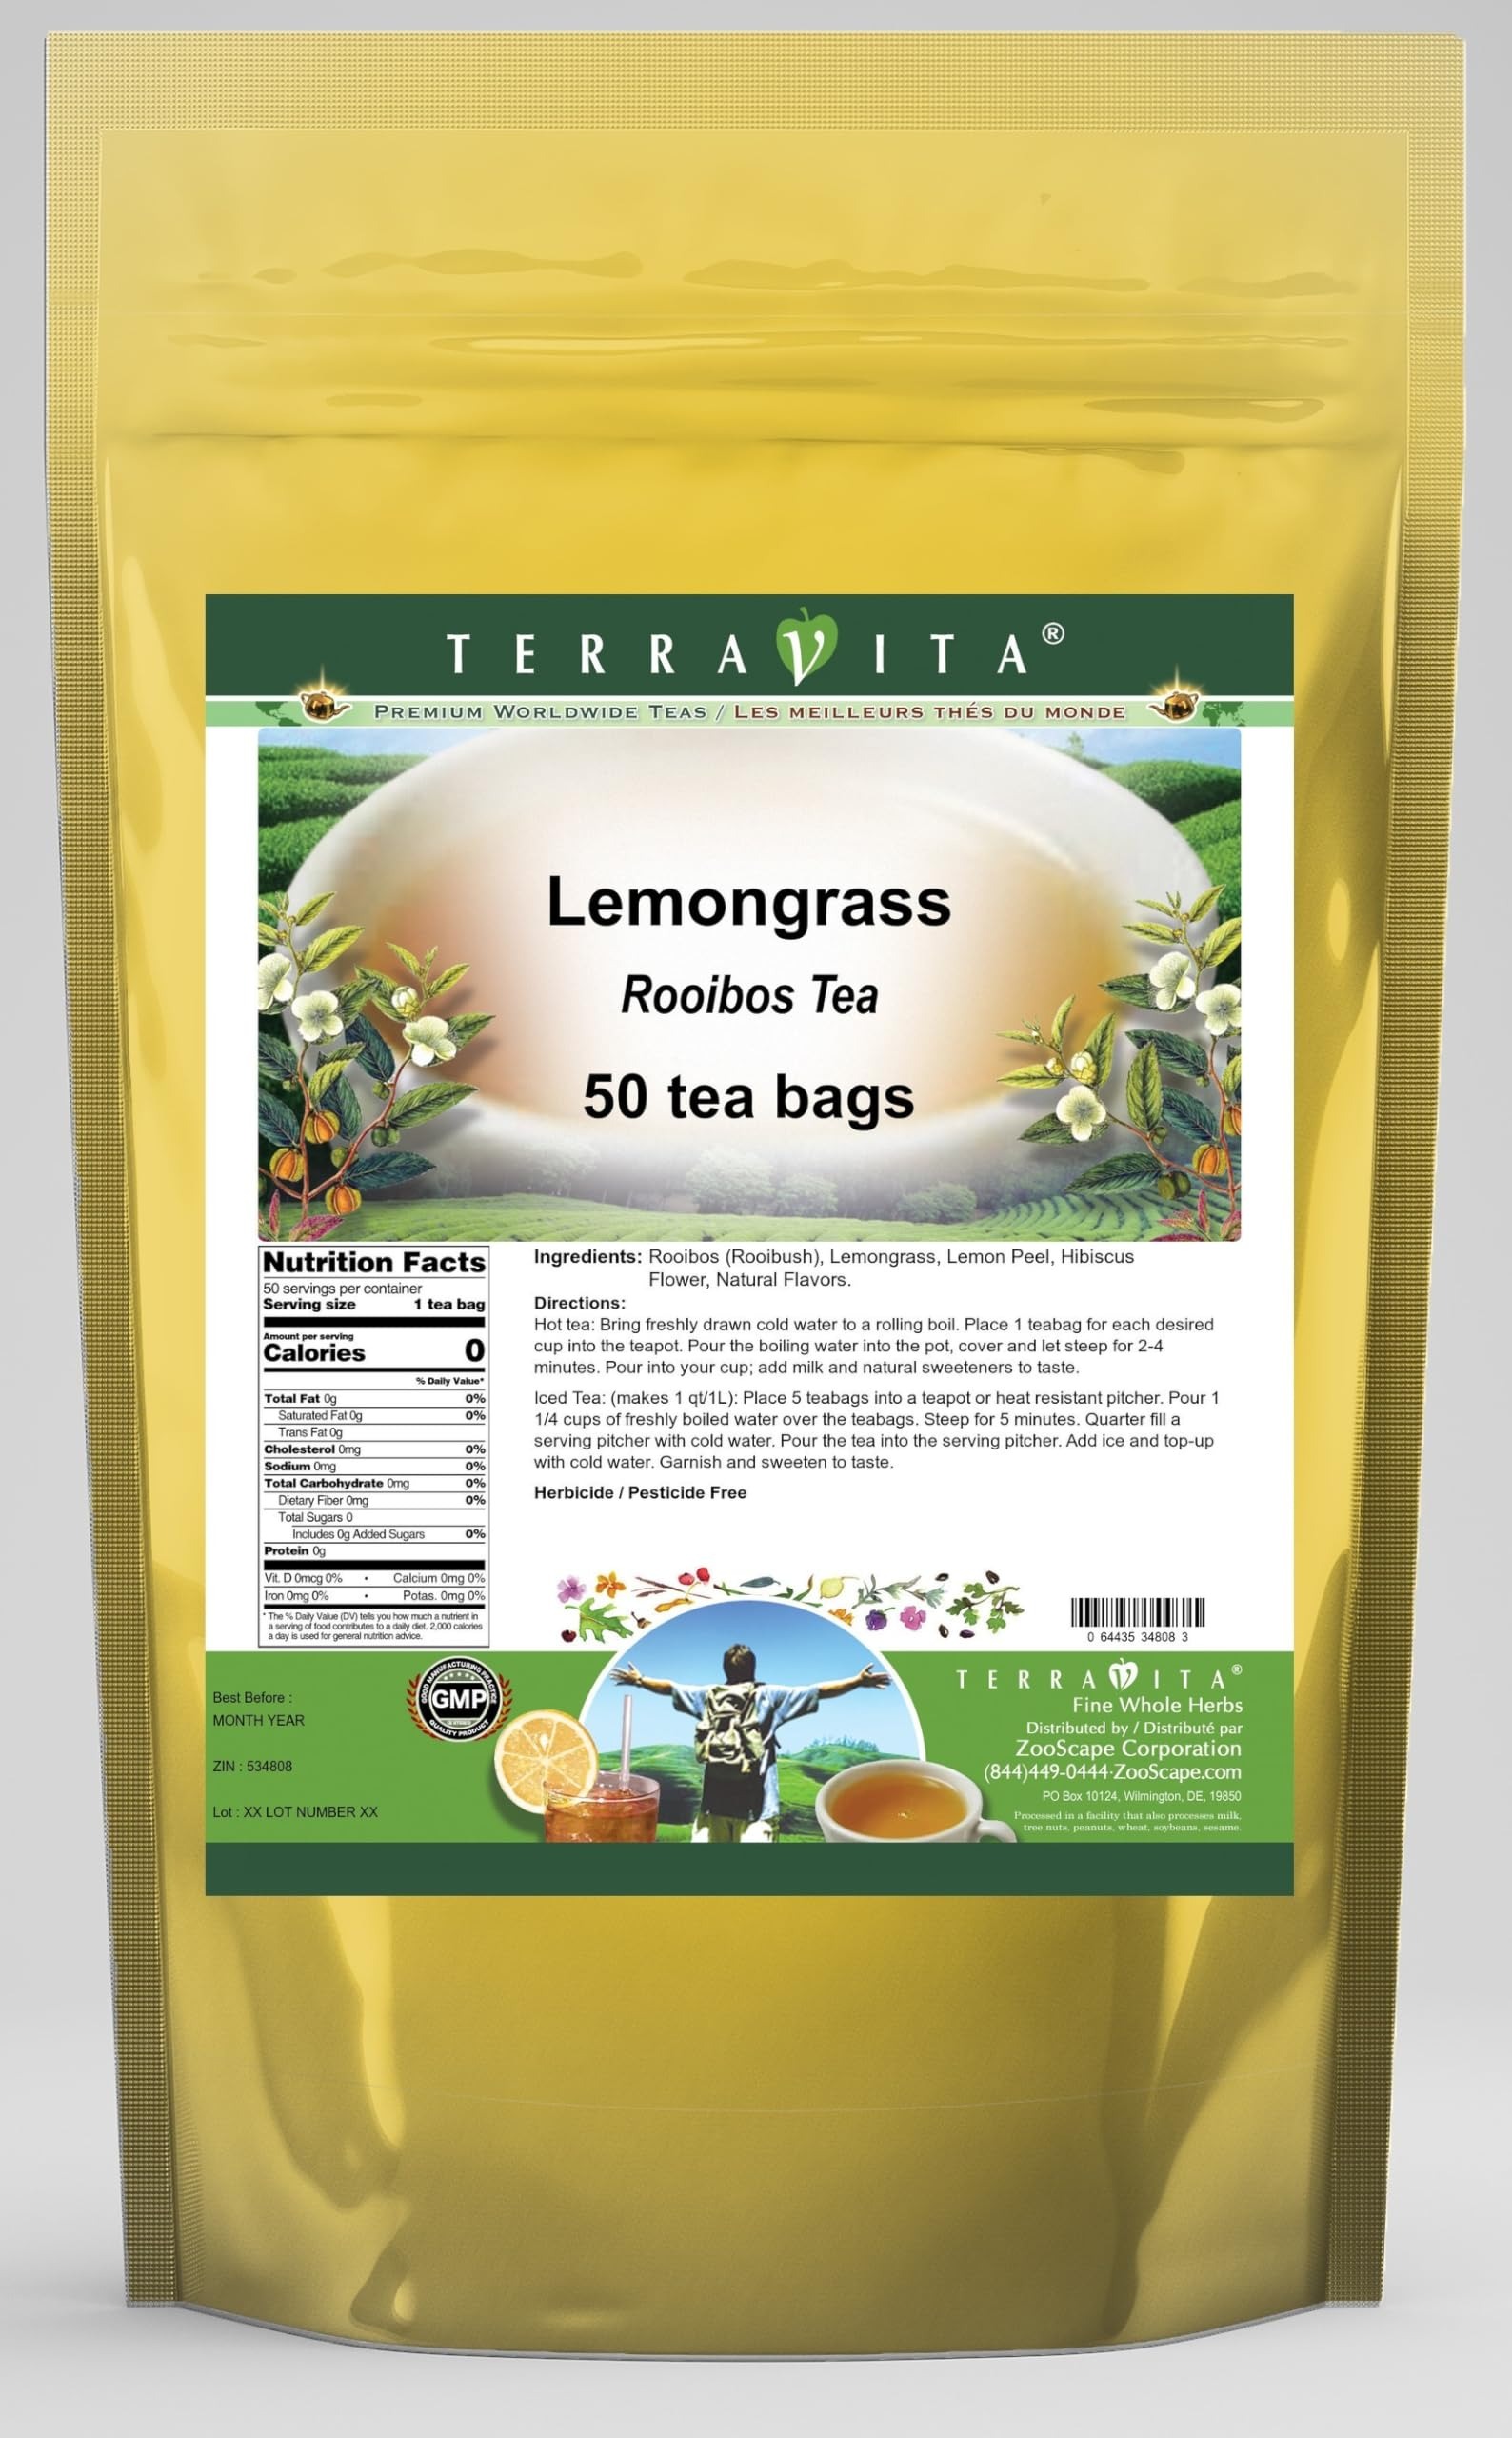
Item Name: Lemongrass Rooibos Tea (50 tea bags, ZIN: 534808)
Bullet Point 1: Our Lemongrass Rooibos Tea is a delightful flavored Rooibos tea with Lemongrass, Lemon Peel and Hibiscus Flower that you will really enjoy! The unique Lemongrass aroma and taste is a delight! - Ingredients: Rooibos tea, Lemongrass, Lemon Peel, Hibiscus Flower and Natural Lemongrass Flavor.
Bullet Point 2: No fillers.
Bullet Point 3: Manufacturer: TerraVita
Bullet Point 4: Size: 50 tea bags
Bullet Point 5: Rooibos Tea Bags - Packed in a convenient upright pouch!
Product Description: Our Lemongrass Rooibos Tea is a delightful flavored Rooibos tea with Lemongrass, Lemon Peel and Hibiscus Flower that you will really enjoy! The unique Lemongrass aroma and taste is a delight! - Ingredients: Rooibos tea, Lemongrass, Lemon Peel, Hibiscus Flower and Natural Lemongrass Flavor. - Hot tea brewing method: Bring freshly drawn cold water to a rolling boil. Place 1 teabag for each desired cup into the teapot. Pour the boiling water into the pot, cover and let steep for 2-4 minutes. Pour into your cup; add milk and natural sweeteners to taste. - Iced tea brewing method: (to make 1 liter/quart): Place 5 teabags into a teapot or heat resistant pitcher. Pour 1 1/4 cups of freshly boiled water over the teabags. Steep for 5 minutes. Quarter fill a serving pitcher with cold water. Pour the tea into the serving pitcher. Add ice and top-up with cold water. Garnish and sweeten to taste. - TerraVita is an exclusive line of premium-quality, natural source products that use only the finest, purest and most potent ingredients found around the world. TerraVita is hallmarked by the highest possible standards of purity, potency, stability and freshness. All of our products are prepared with the highest elements of quality control, from raw materials through the entire manufacturing process, up to and including the moment that the bottles or bags are sealed for freshness and shipped out to you. Our highest possible standards are certified by independent laboratories and backed by our personal guarantee. - TerraVita exists to meet and ensure your family's health and wellness without the harmful effects of chemicals and health products. We strive to make all of our products affordable and reliable and are constantly searching the market to maintain our affordability and to look for
Value: 50.0
Unit: Count

Price: 30.83